DeLeon Plaza and Bandstand

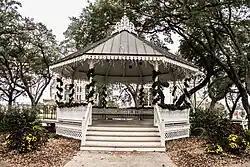
DeLeon Plaza and Bandstand in 2015

DeLeon Plaza and Bandstand is 1.77 acres originally platted as the center of the city of Victoria, county of Victoria, in the U.S. state of Texas. The bandstand stood nearby the plaza until it was moved to the center of the plaza in 1923. The William P. Rogers chapter of the United Daughters of the Confederacy contracted with sculptor Pompeo Coppini for the DeLeon Plaza's 1912 monument to the Confederacy "The Last Stand" (aka "Firing Line").